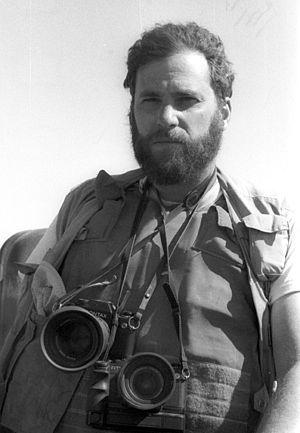
Jeff B. Harmon pendant le tournage du documentaire Afgan sur l'expérience soviétique en Afghanistan, 1988. Photo Mikhail Evstafiev